USS Princeton (CV-37)

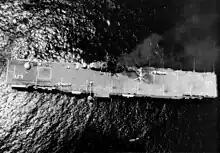
"Princeton" recovering Apollo 10 in 1969

In October 1964, "Princeton" exchanged WestPac training for the real thing as she returned to Vietnam and joined the Pacific Fleet's Ready Group in operations against North Vietnamese and Viet Cong (VC) forces. Combat operations, interrupted in November for flood relief work, continued into the new year, 1965, and culminated in May off Chu Lai as she carried out her primary mission, vertical envelopment, for the first time in combat.